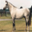
Label: horse